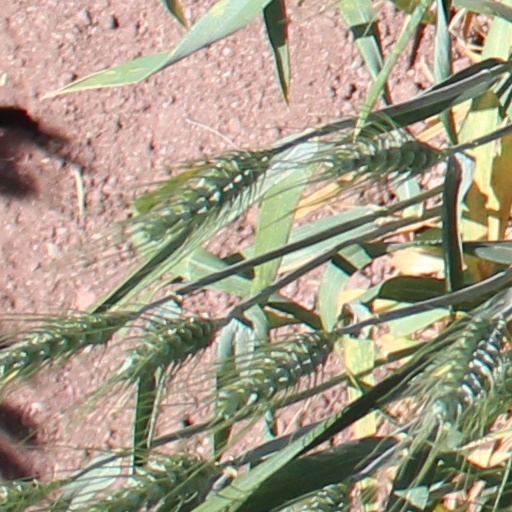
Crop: wheat